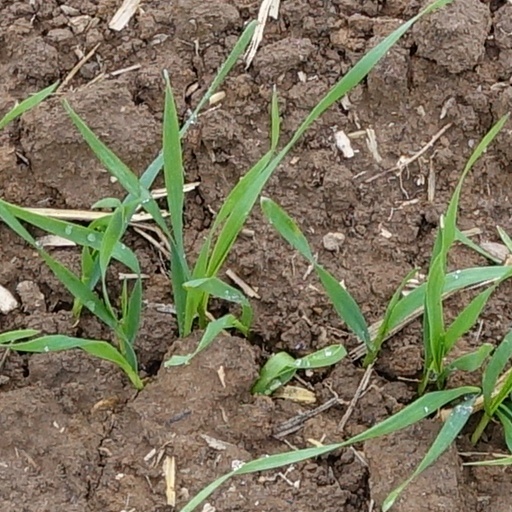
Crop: wheat